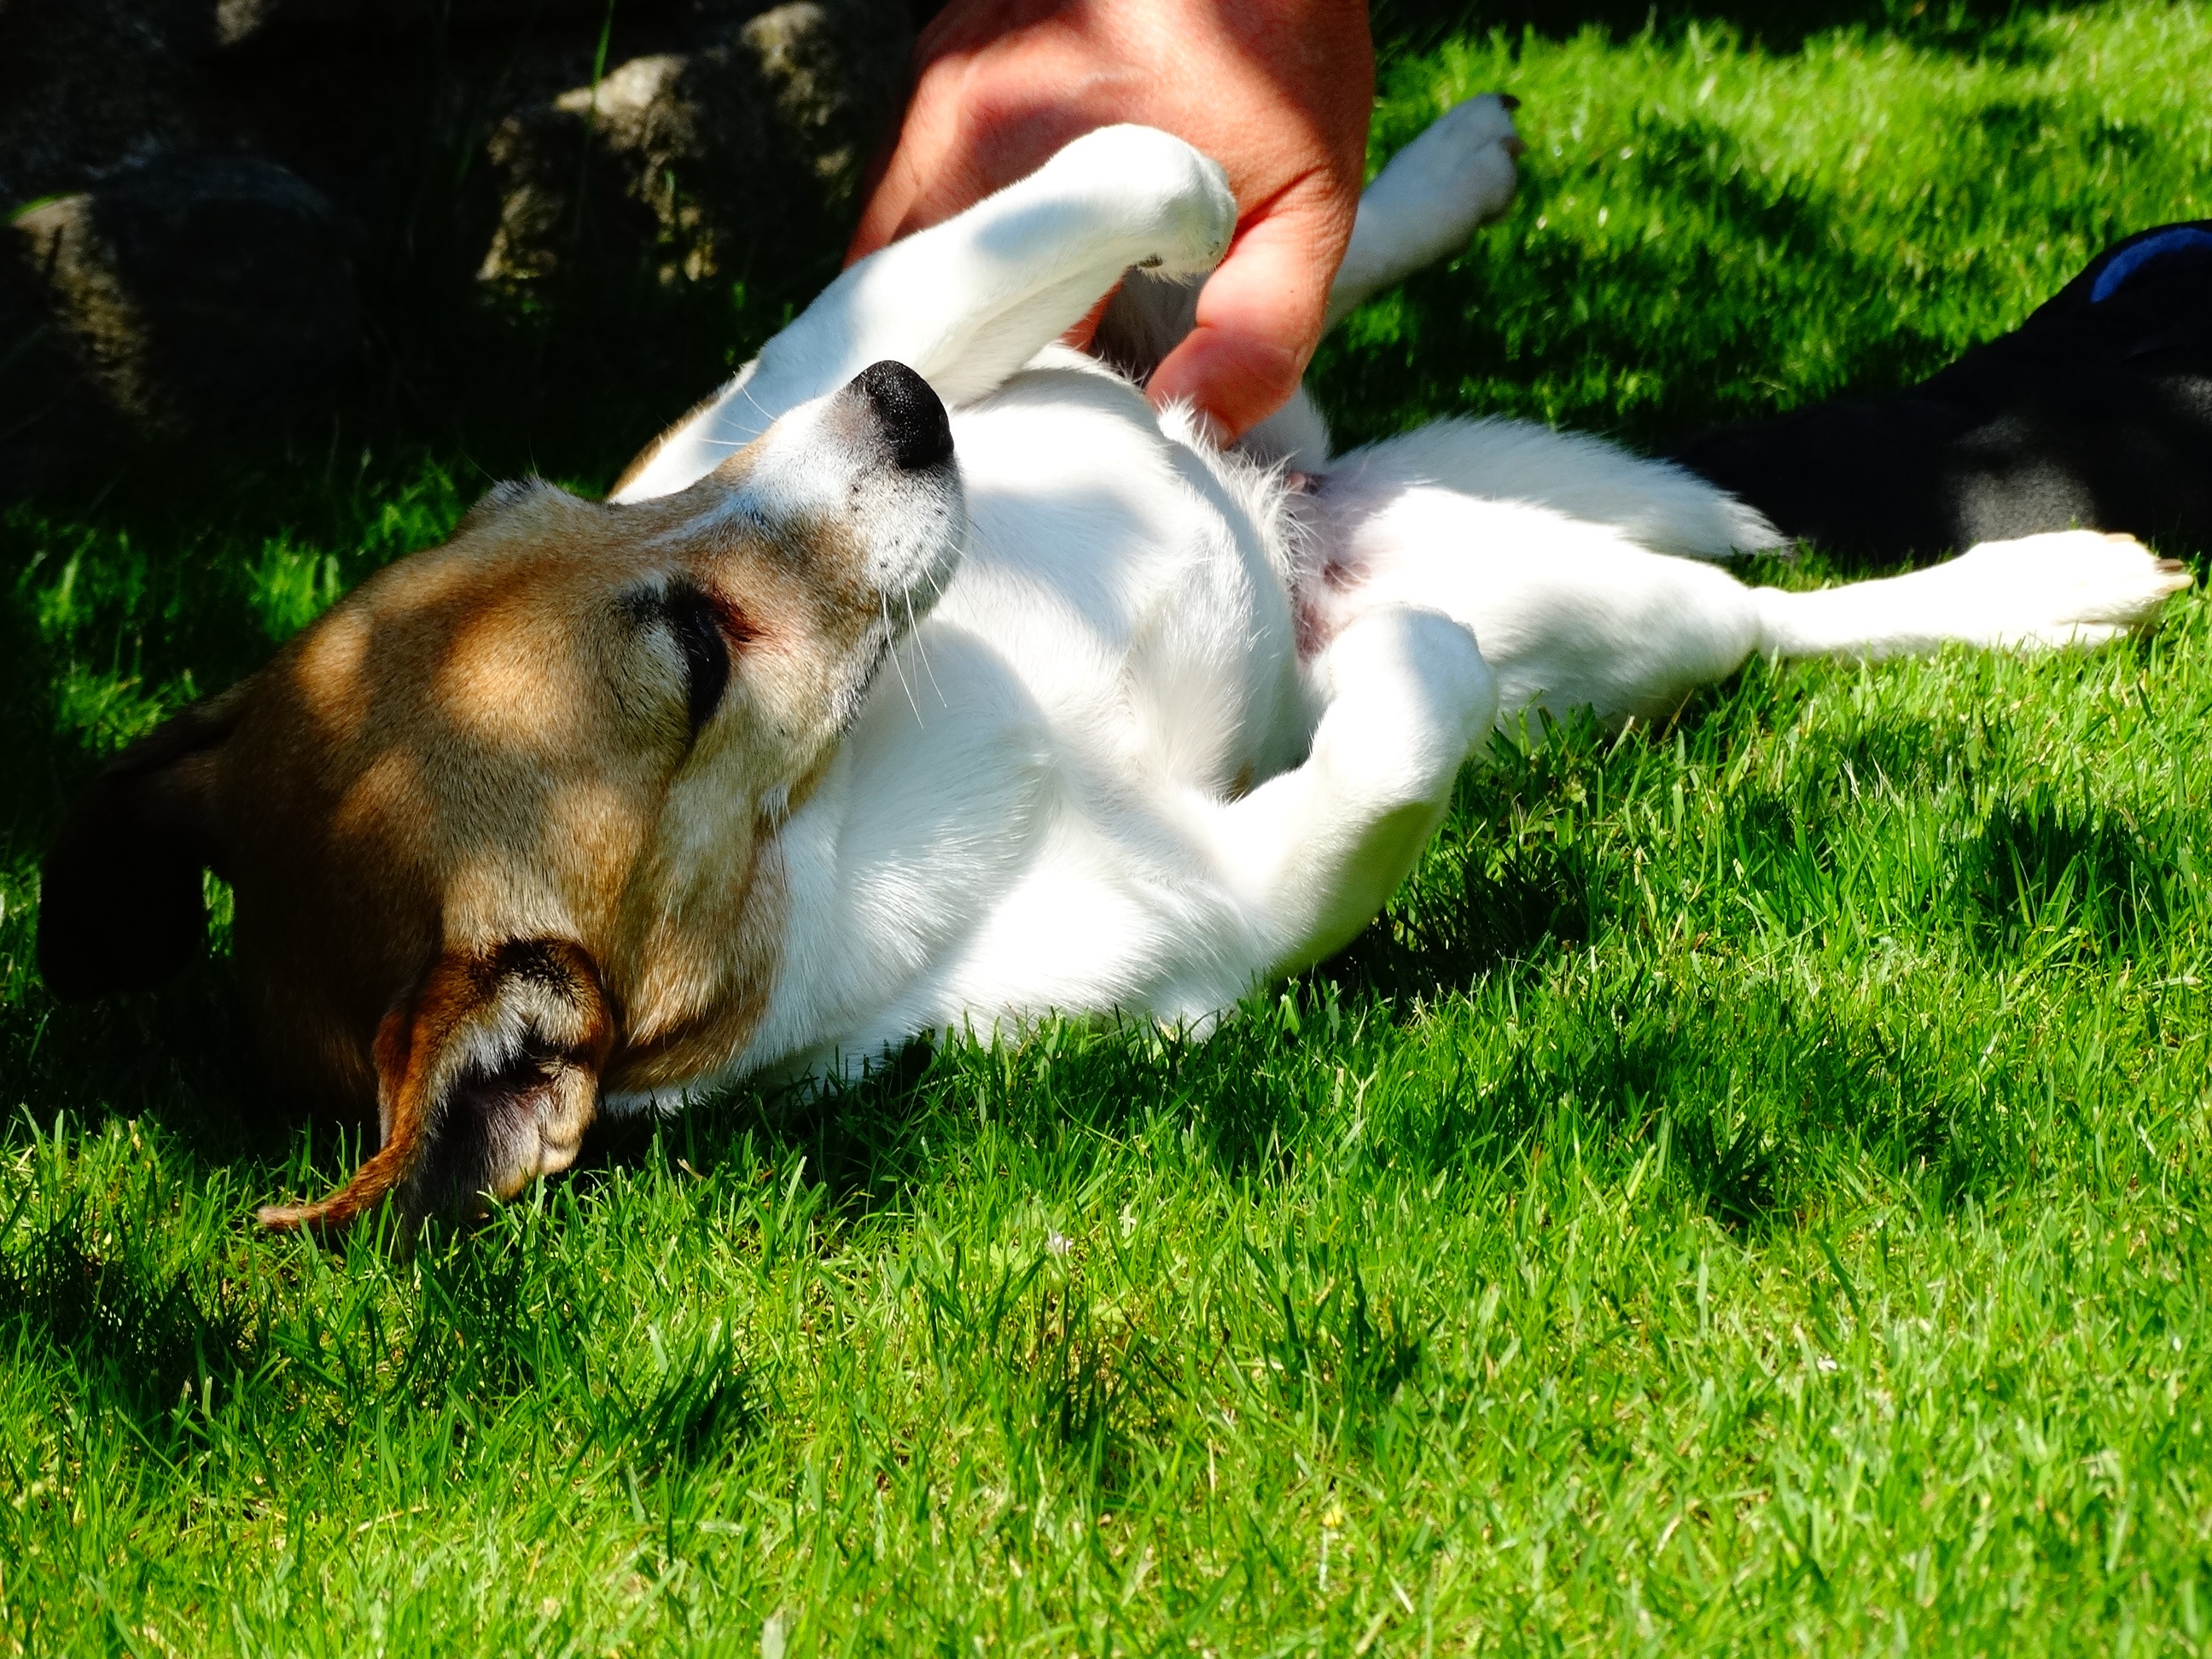
nature, grass, sun, play, puppy, dog, animal, love, pet, green, mammal, garden, dogs, netherlands, animals, vertebrate, doggy, jack russell, pats, dicky, frolic, dog like mammal